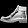
Label: Ankle boot